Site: brandenburg
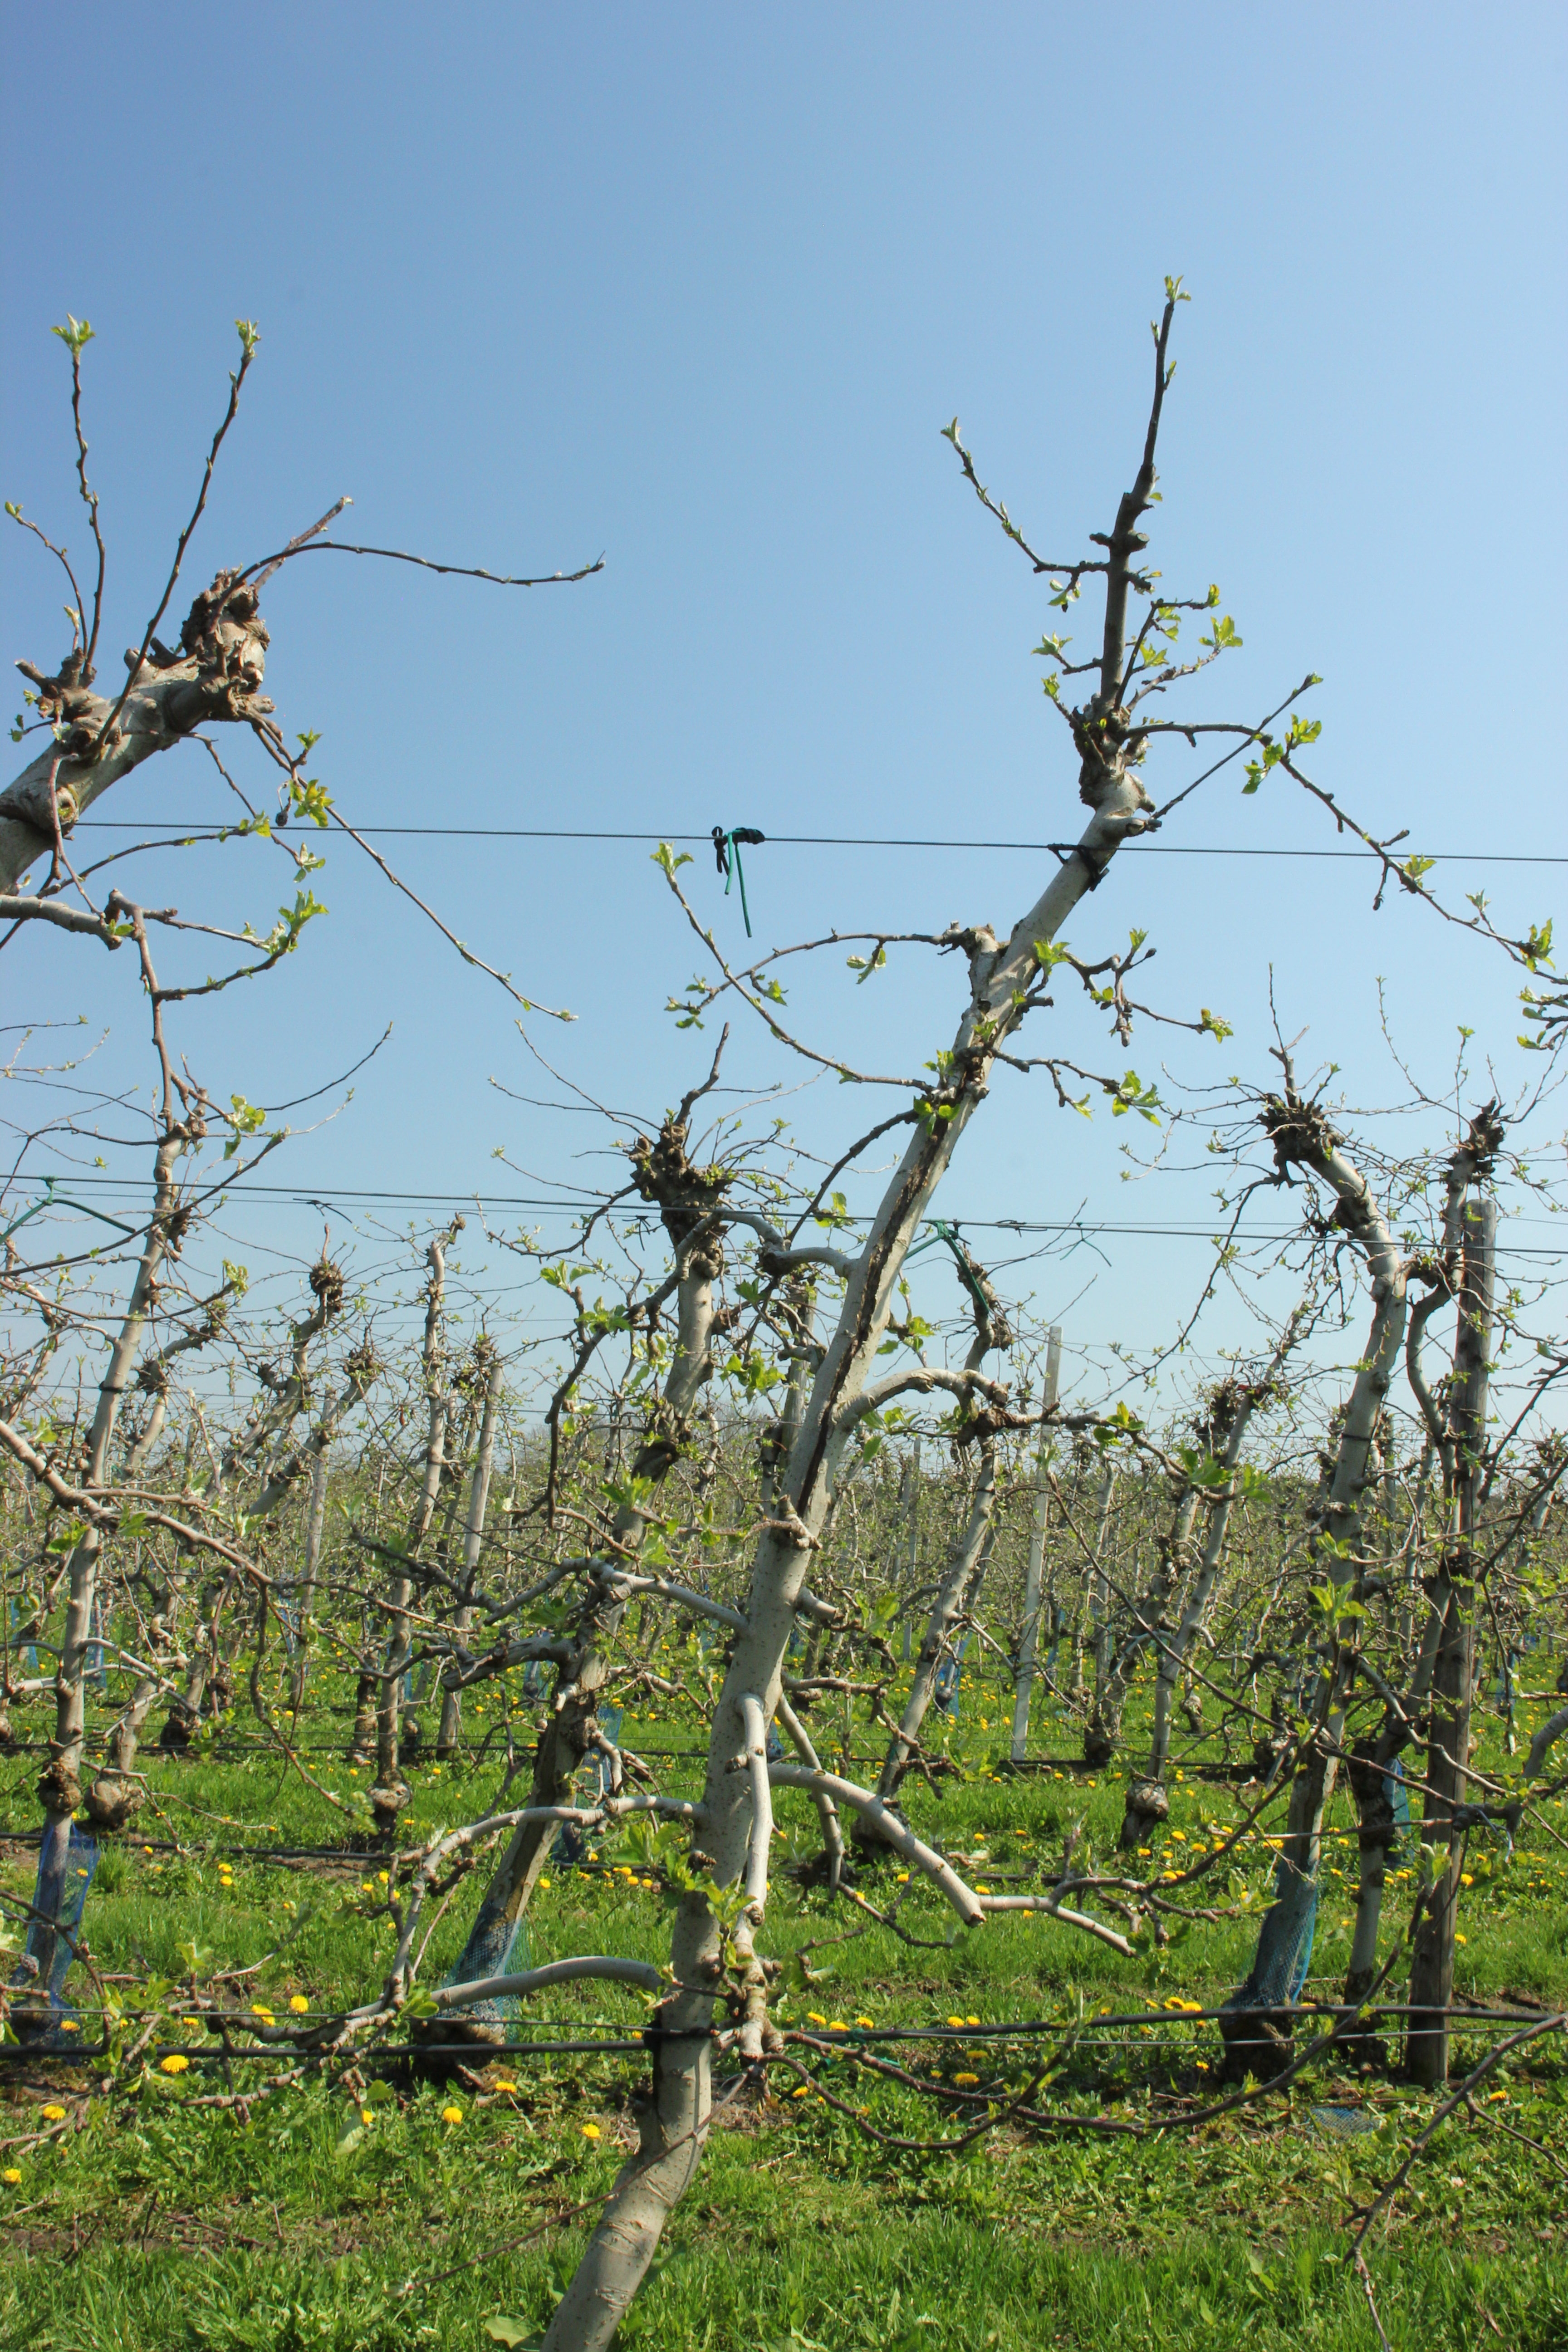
Growth stage (BBCH 56): Inflorescence emergence